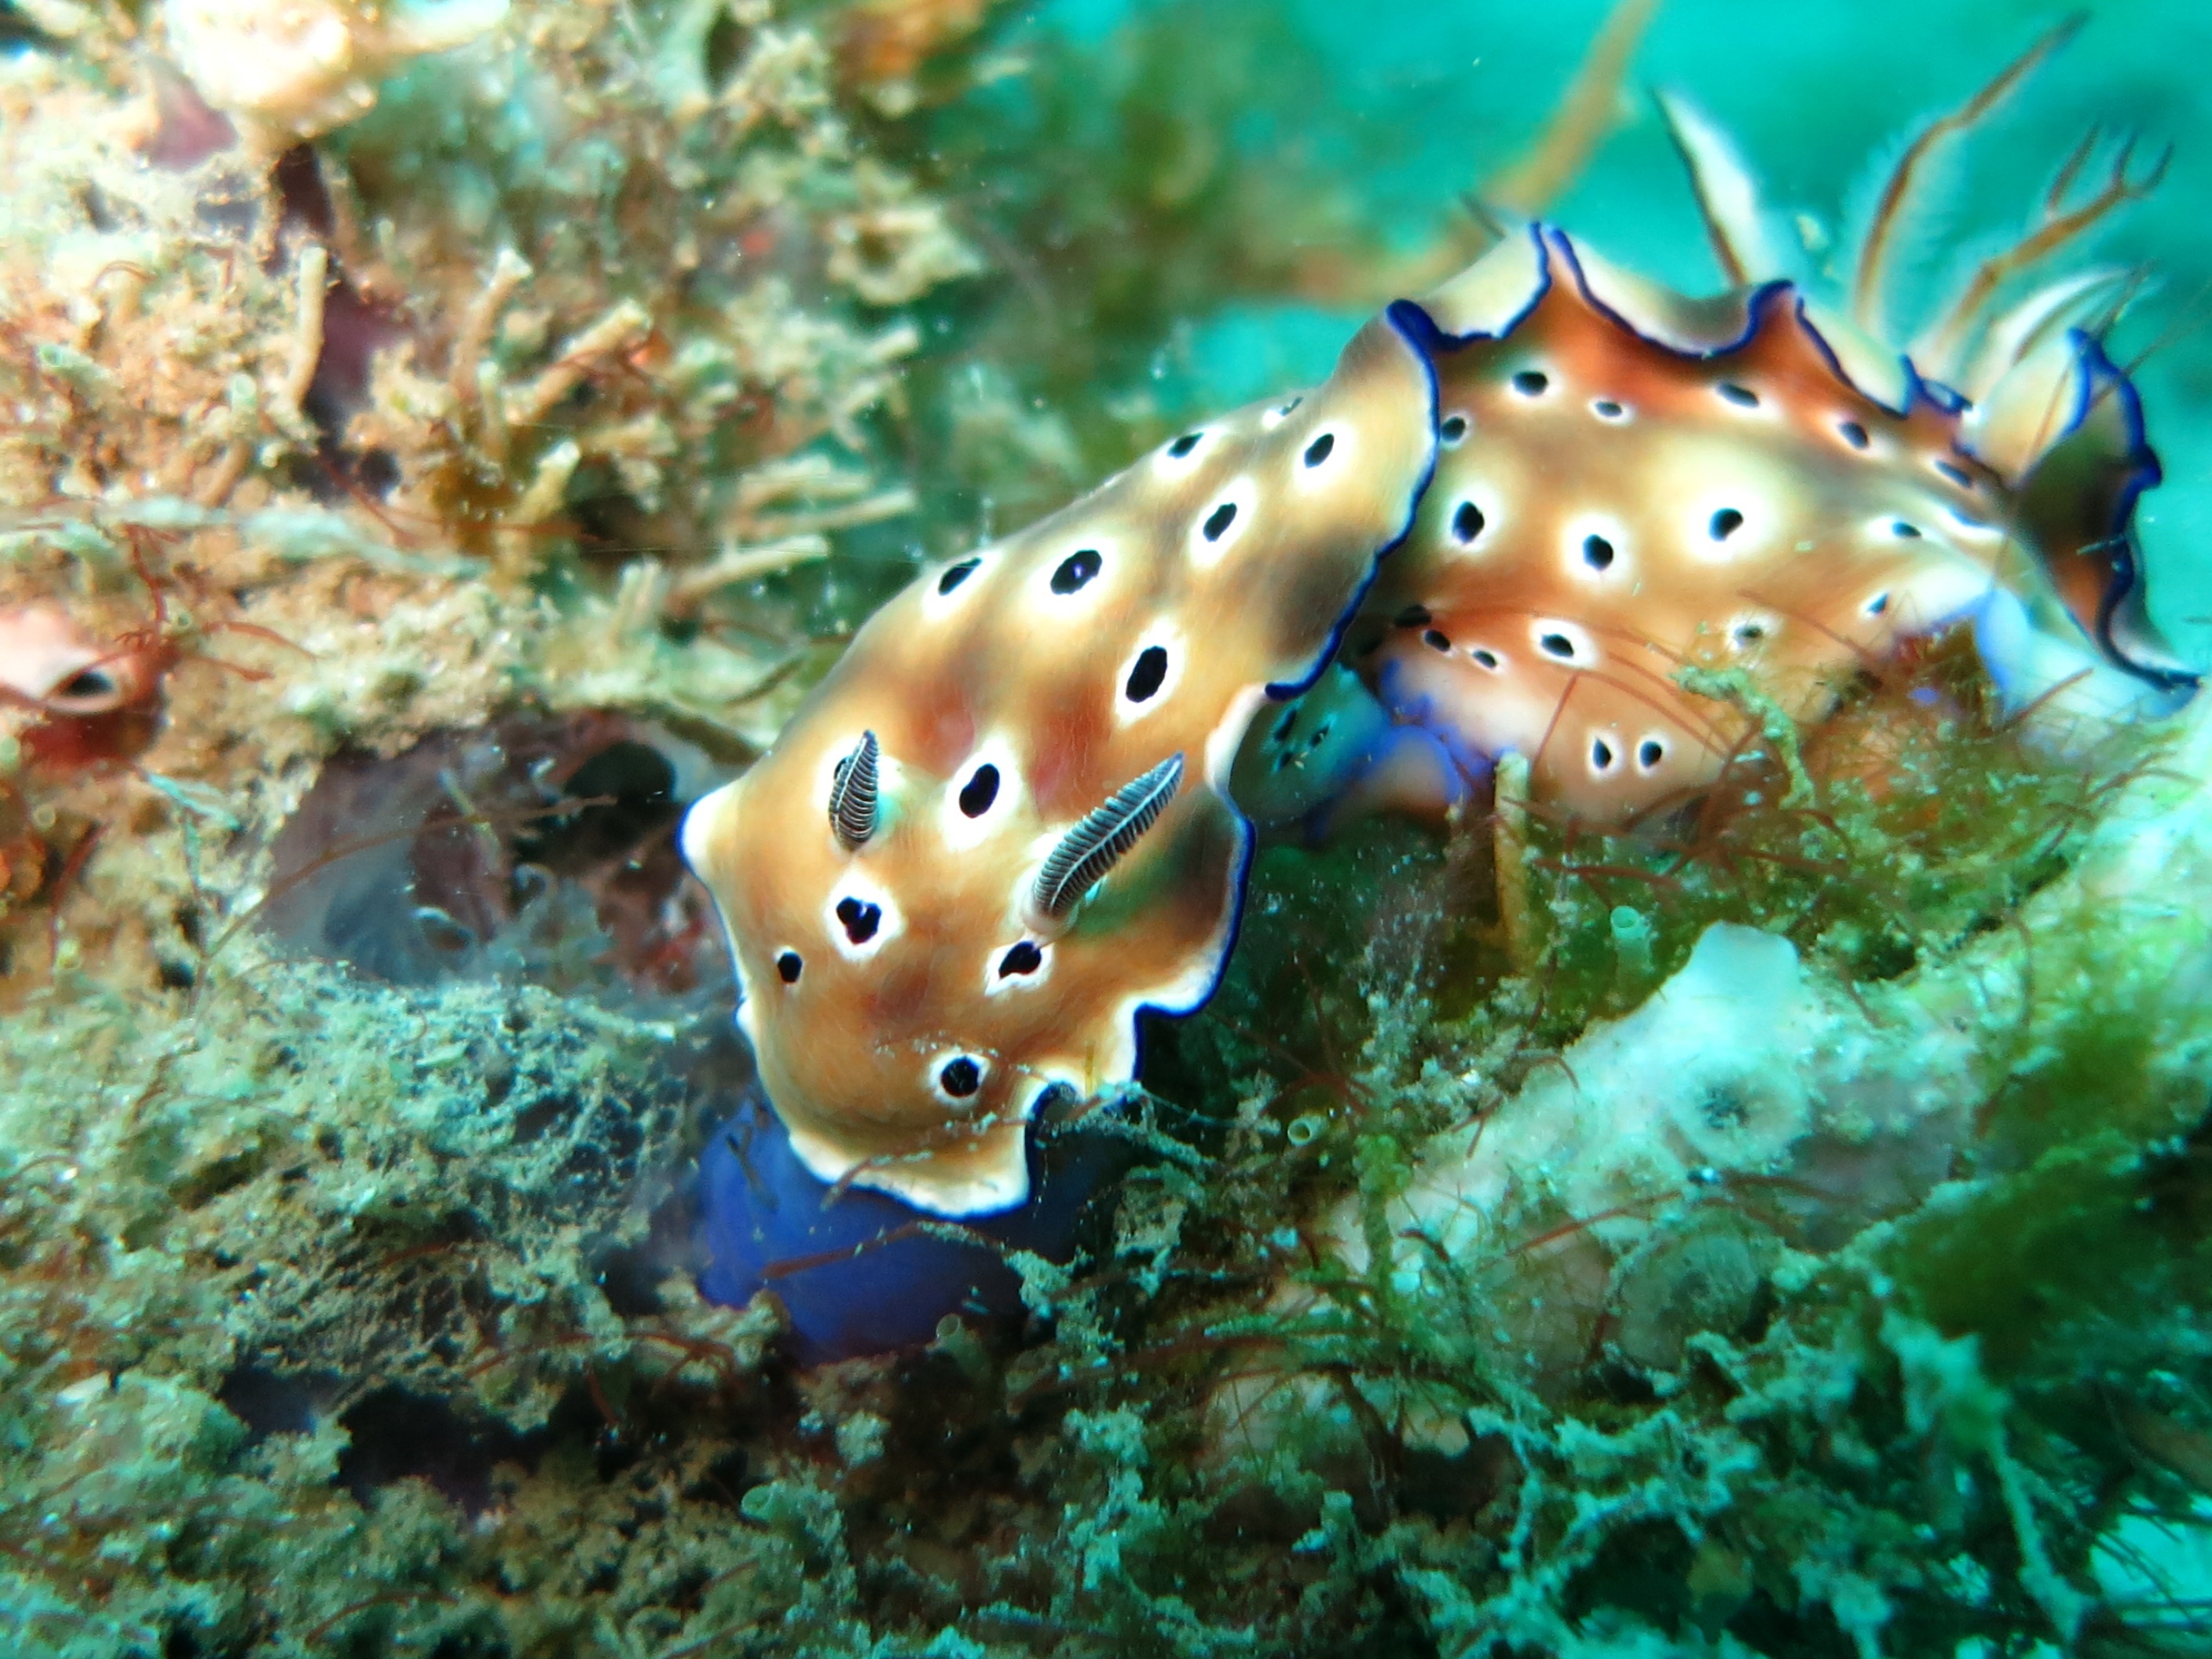
sea, water, nature, ocean, animal, diving, underwater, tropical, macro, biology, colorful, fish, fauna, coral, coral reef, invertebrate, reef, marine, philippines, scuba, slug, nudibranch, organism, chromodoris, scuba diving, sea slug, puerto galera, chromodoris risbeca, marine biology, coral reef fish, pomacentridae